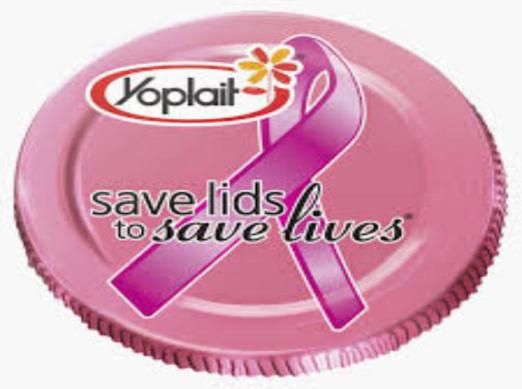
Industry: Leisure